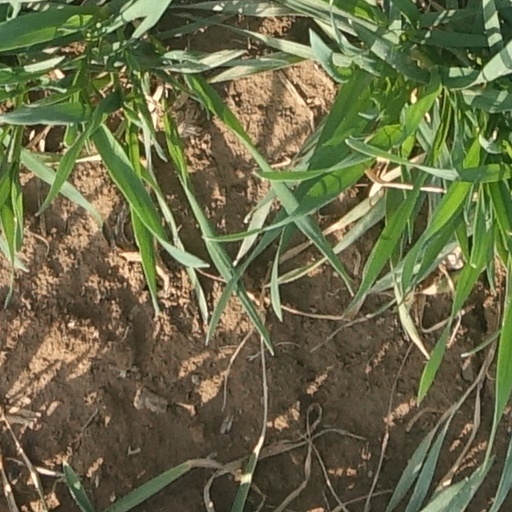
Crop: wheat